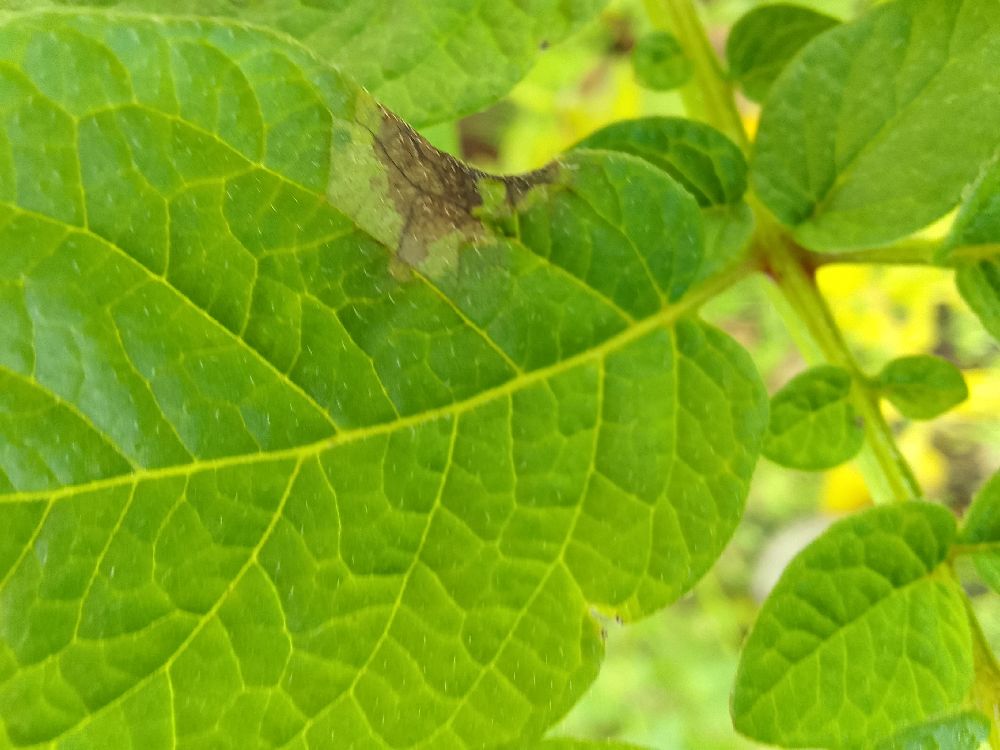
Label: Late blight